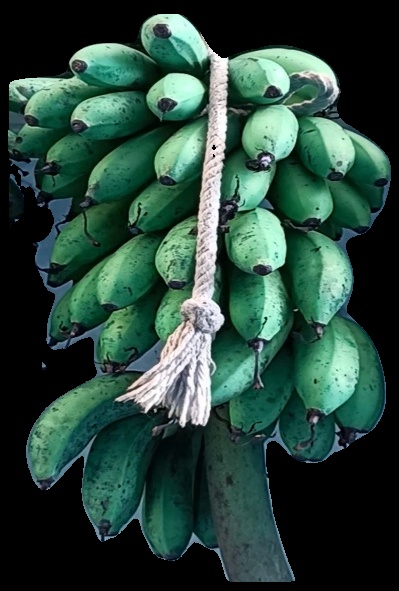
Variety: rasbale
Grade: grade2